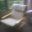
Label: chair